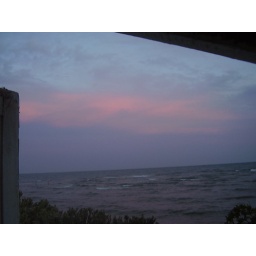
View from the window above my bed at the boat shed